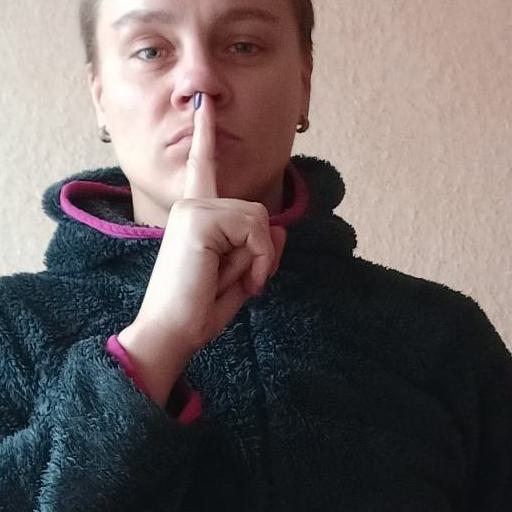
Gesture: mute